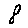
Label: 8